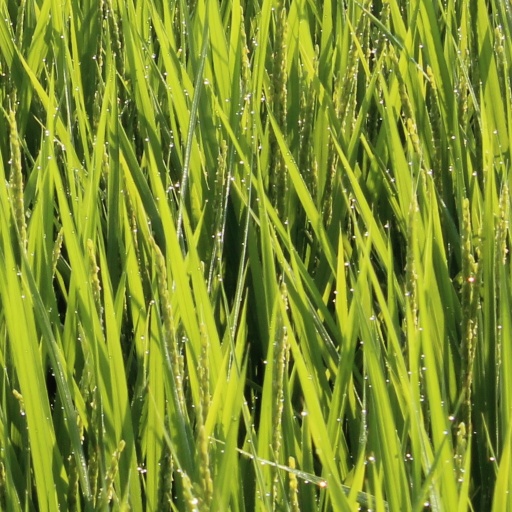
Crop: rice